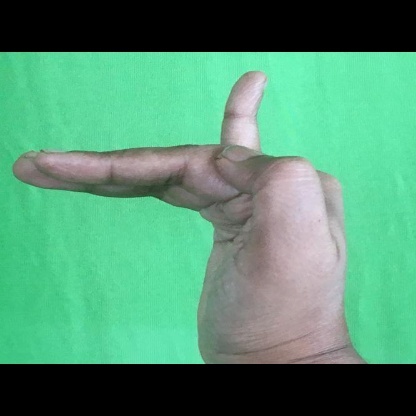
Mudra: Hamsapaksha